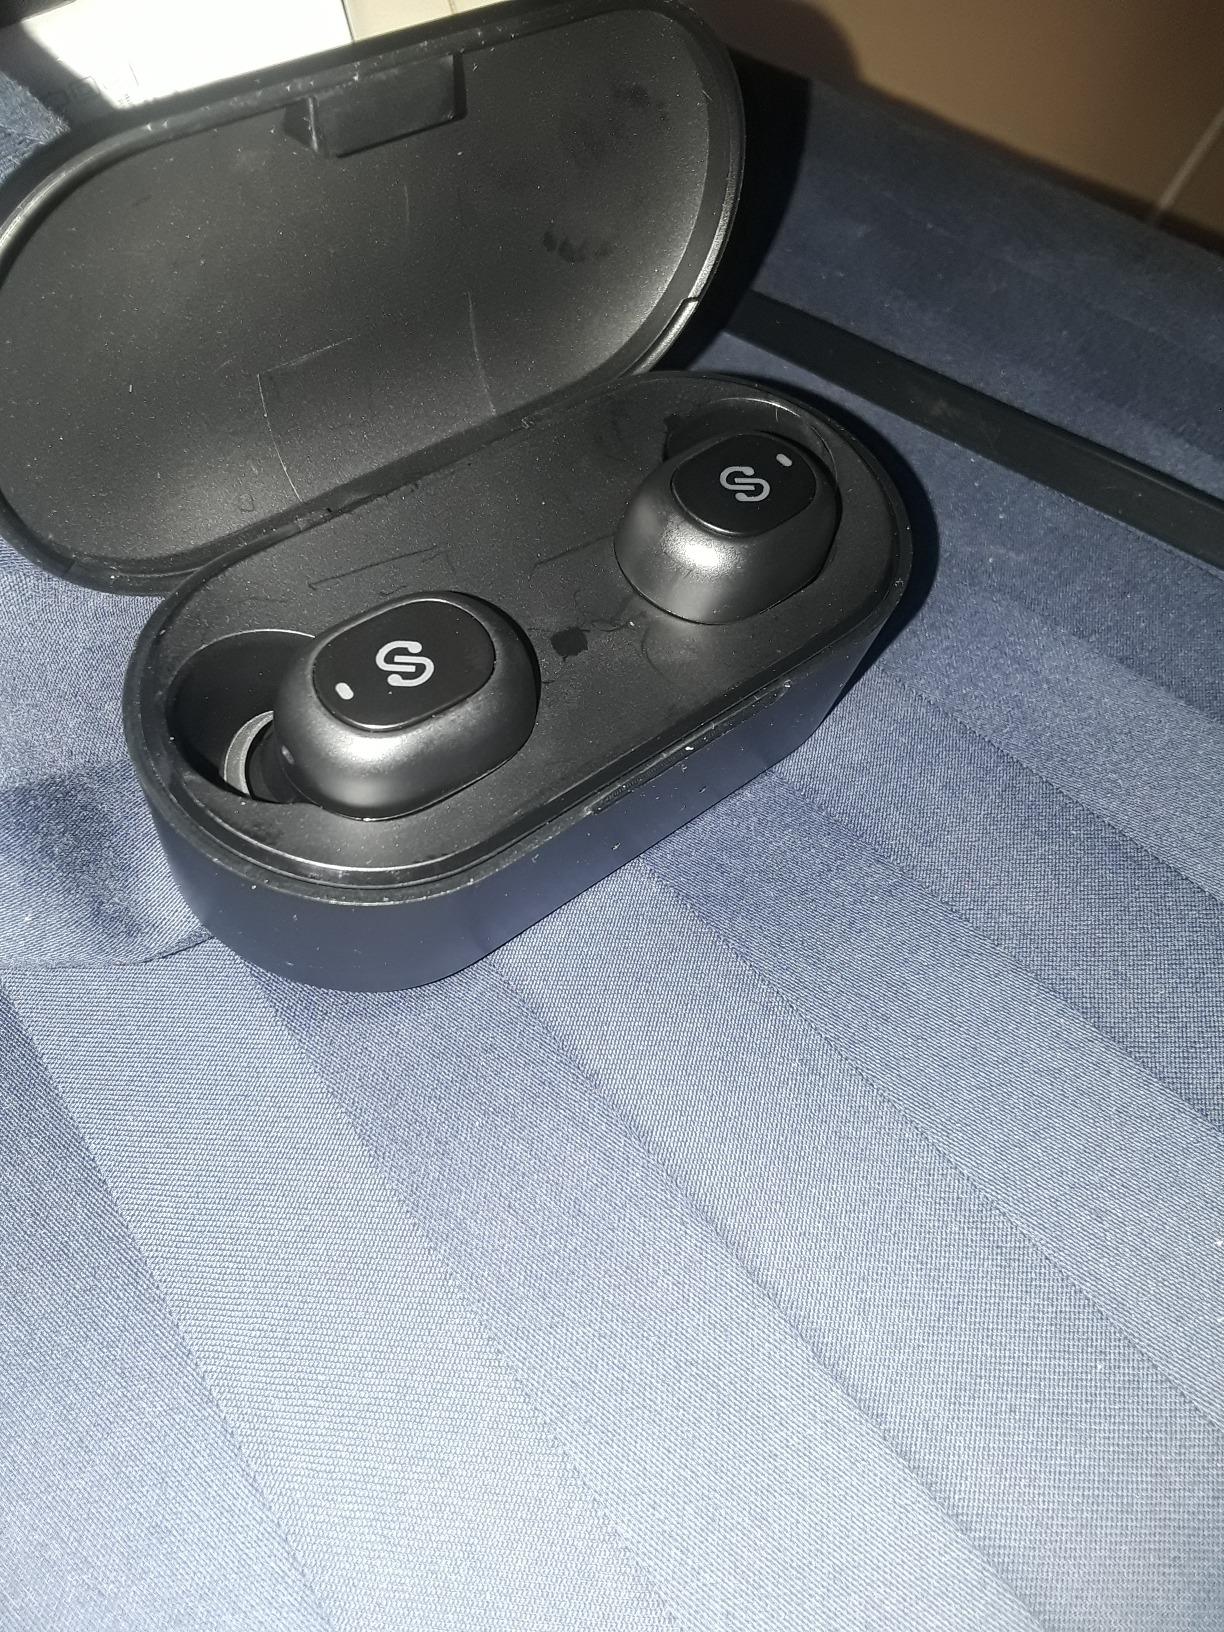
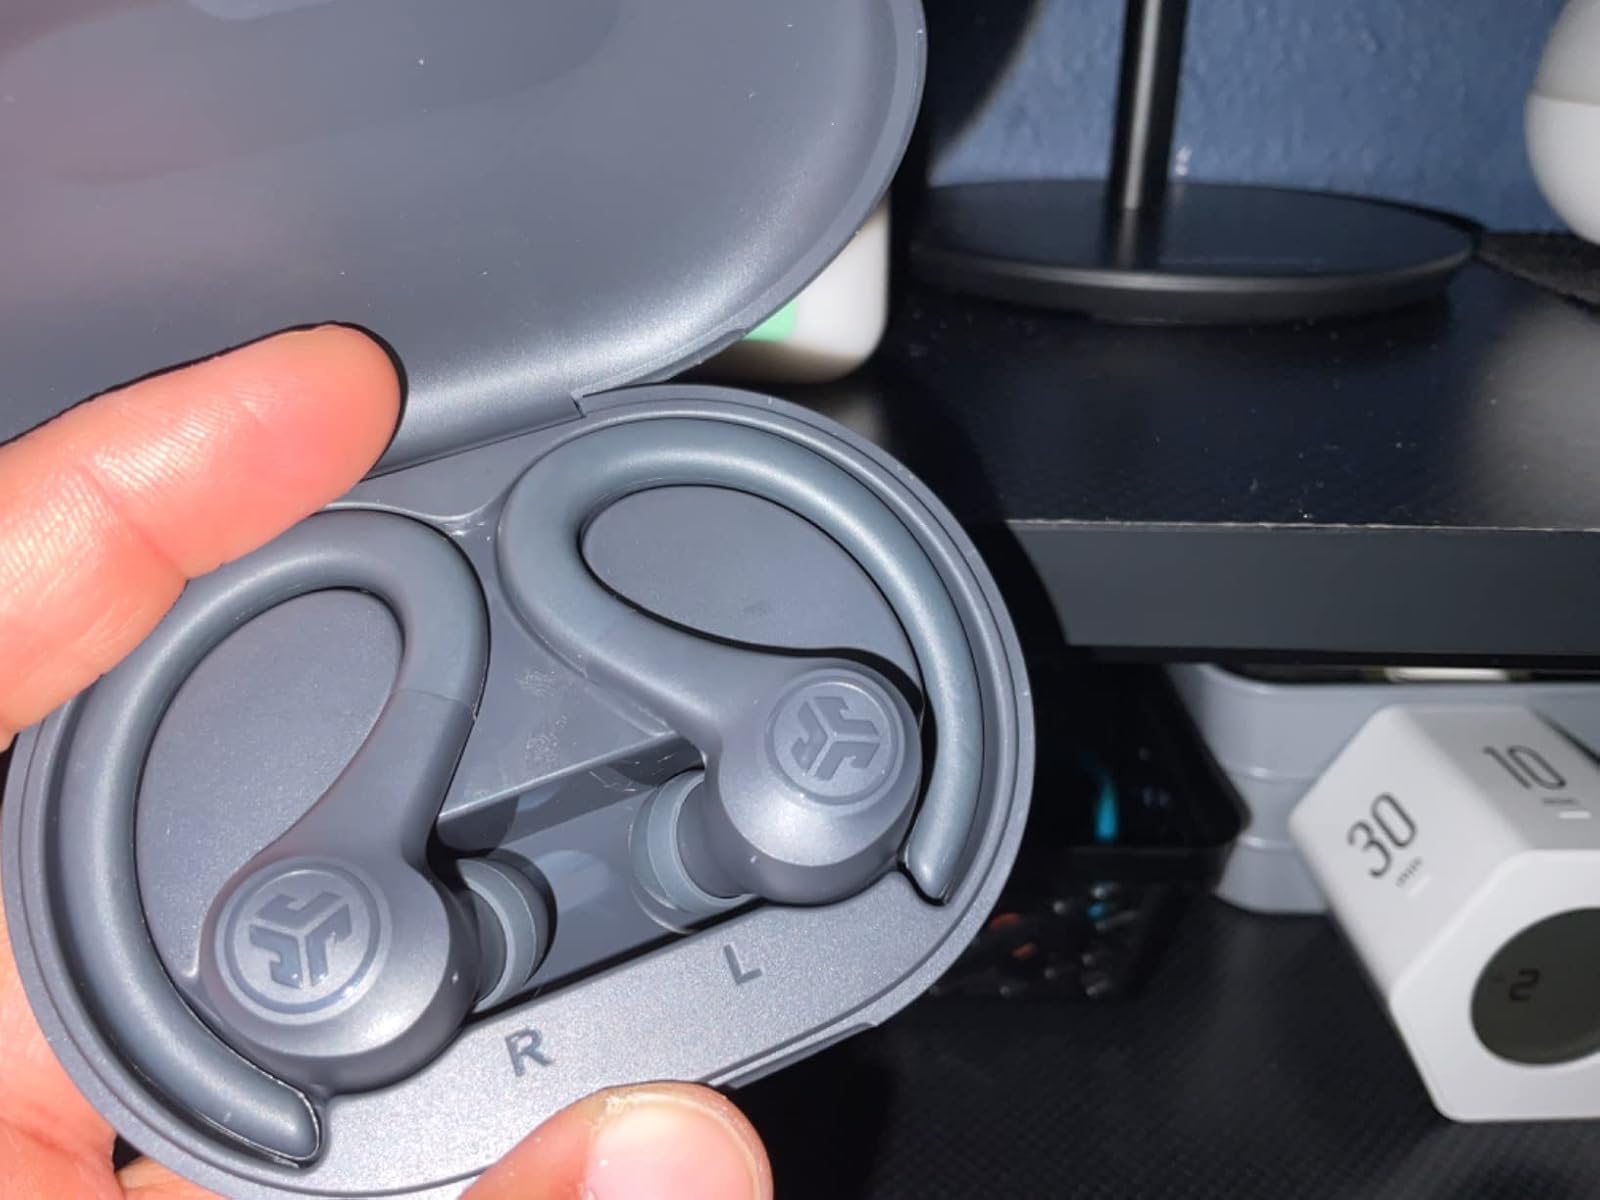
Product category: earbuds
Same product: no